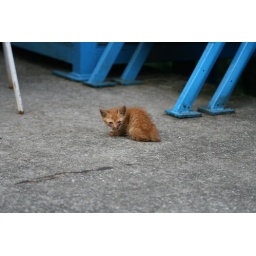
A sad little Kitty sitting in a fairground in the middle of a mountain park in Busan.